Jean de Marville

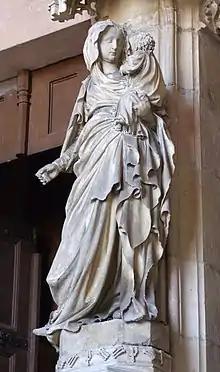
Virgin and child, detail of the portal, Chartreuse de Champmol, Dijon, Burgundy, France

From his name it appears that de Marville originated in Marville in what is now the department of Meuse, in northern France. He worked in Burgundy. Some say that he was Flemish. He is also known by the names Hennequin or Hannequin de Marvile, Jan van Mergem, Jehan de Marville or de Mervile.